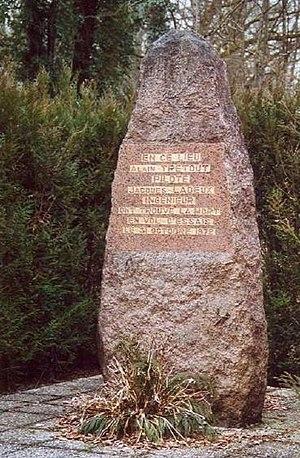
La stèle dressée sur le bord de la Départementale n° 60, entre Selles-Saint-Denis et Loreux, commémorant l'accident d'Alain Trétout et Jacques Ladeux aux commandes du prototype du Mystère 10.01, le 31 octobre 1972.
Alain Gilbert Jean Trétout est un aviateur français, pilote de chasse de l'Armée de l'air française, pilote d'essai et ingénieur aéronautique, né le 23 novembre 1935 à Paris et mort le 31 octobre 1972 à Loreux en service aérien commandé. Il a contribué à la mise au point du Mirage F1 et est décédé lors d'un essai en vol du Falcon 10, deux avions développés par Dassault Aviation.